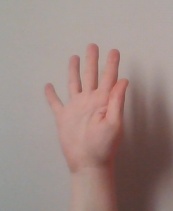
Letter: sheen